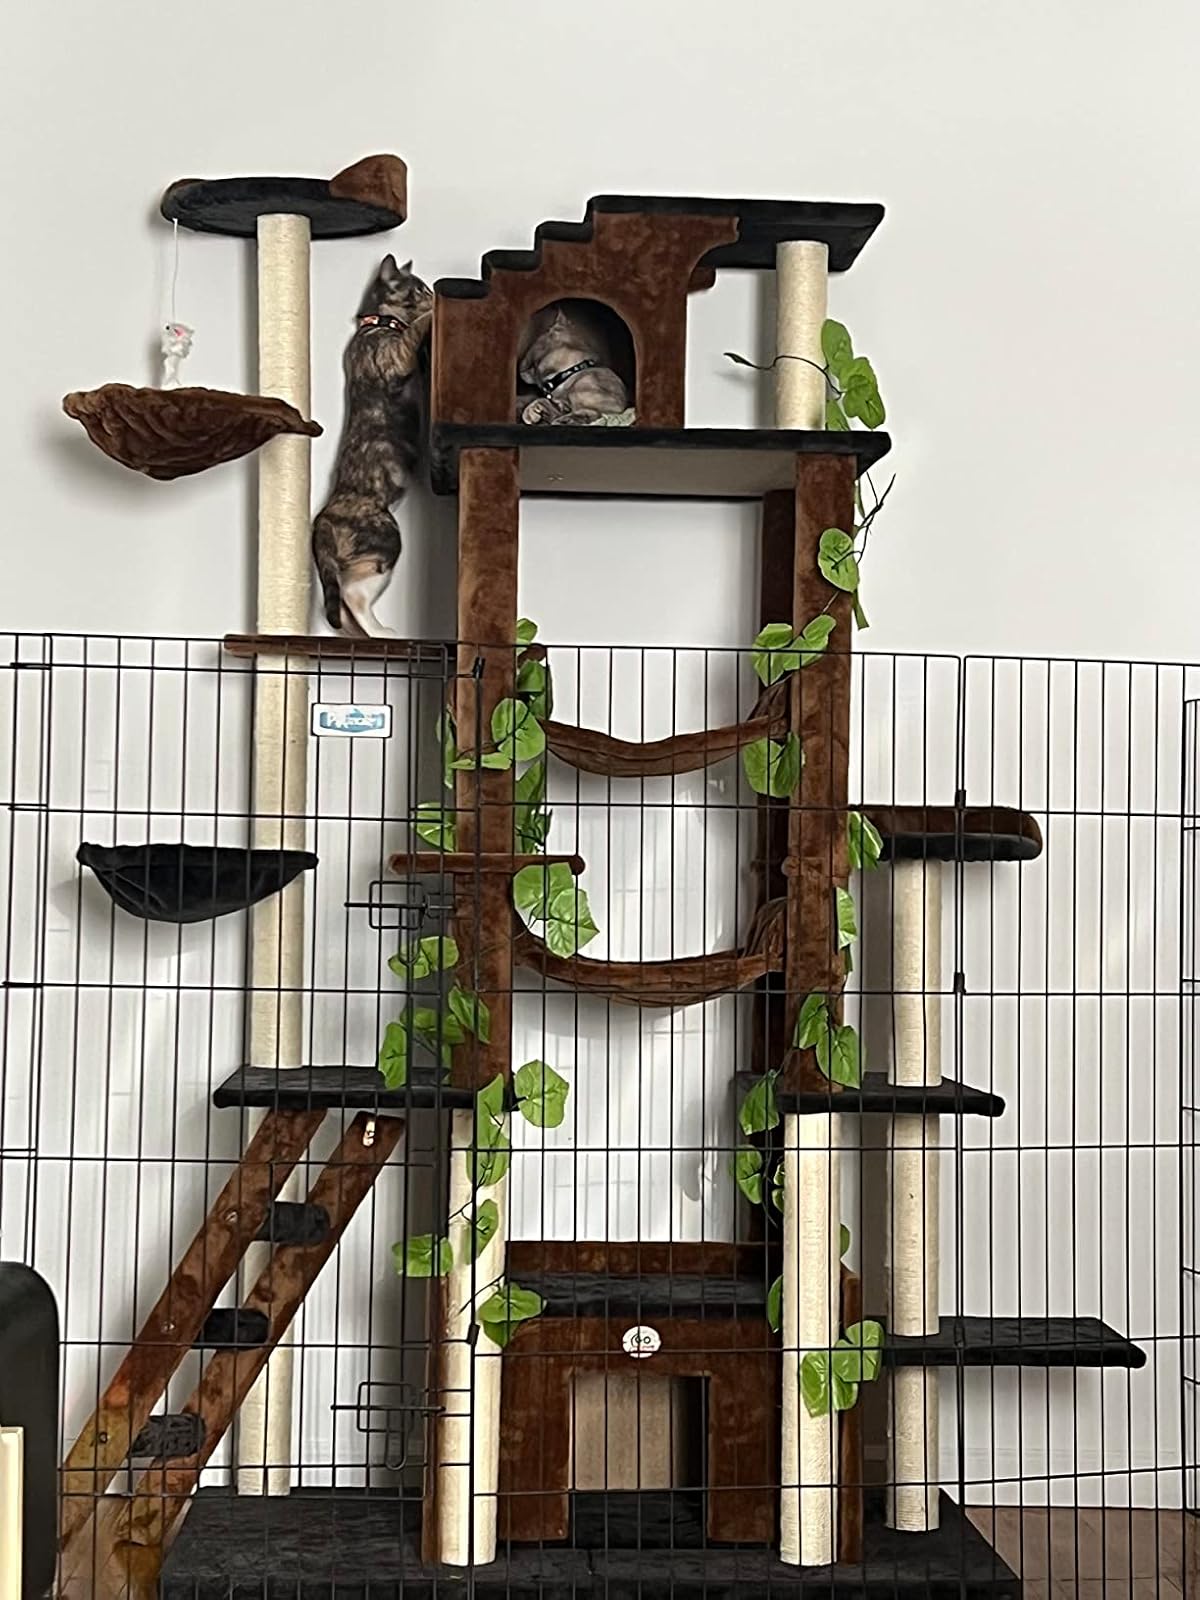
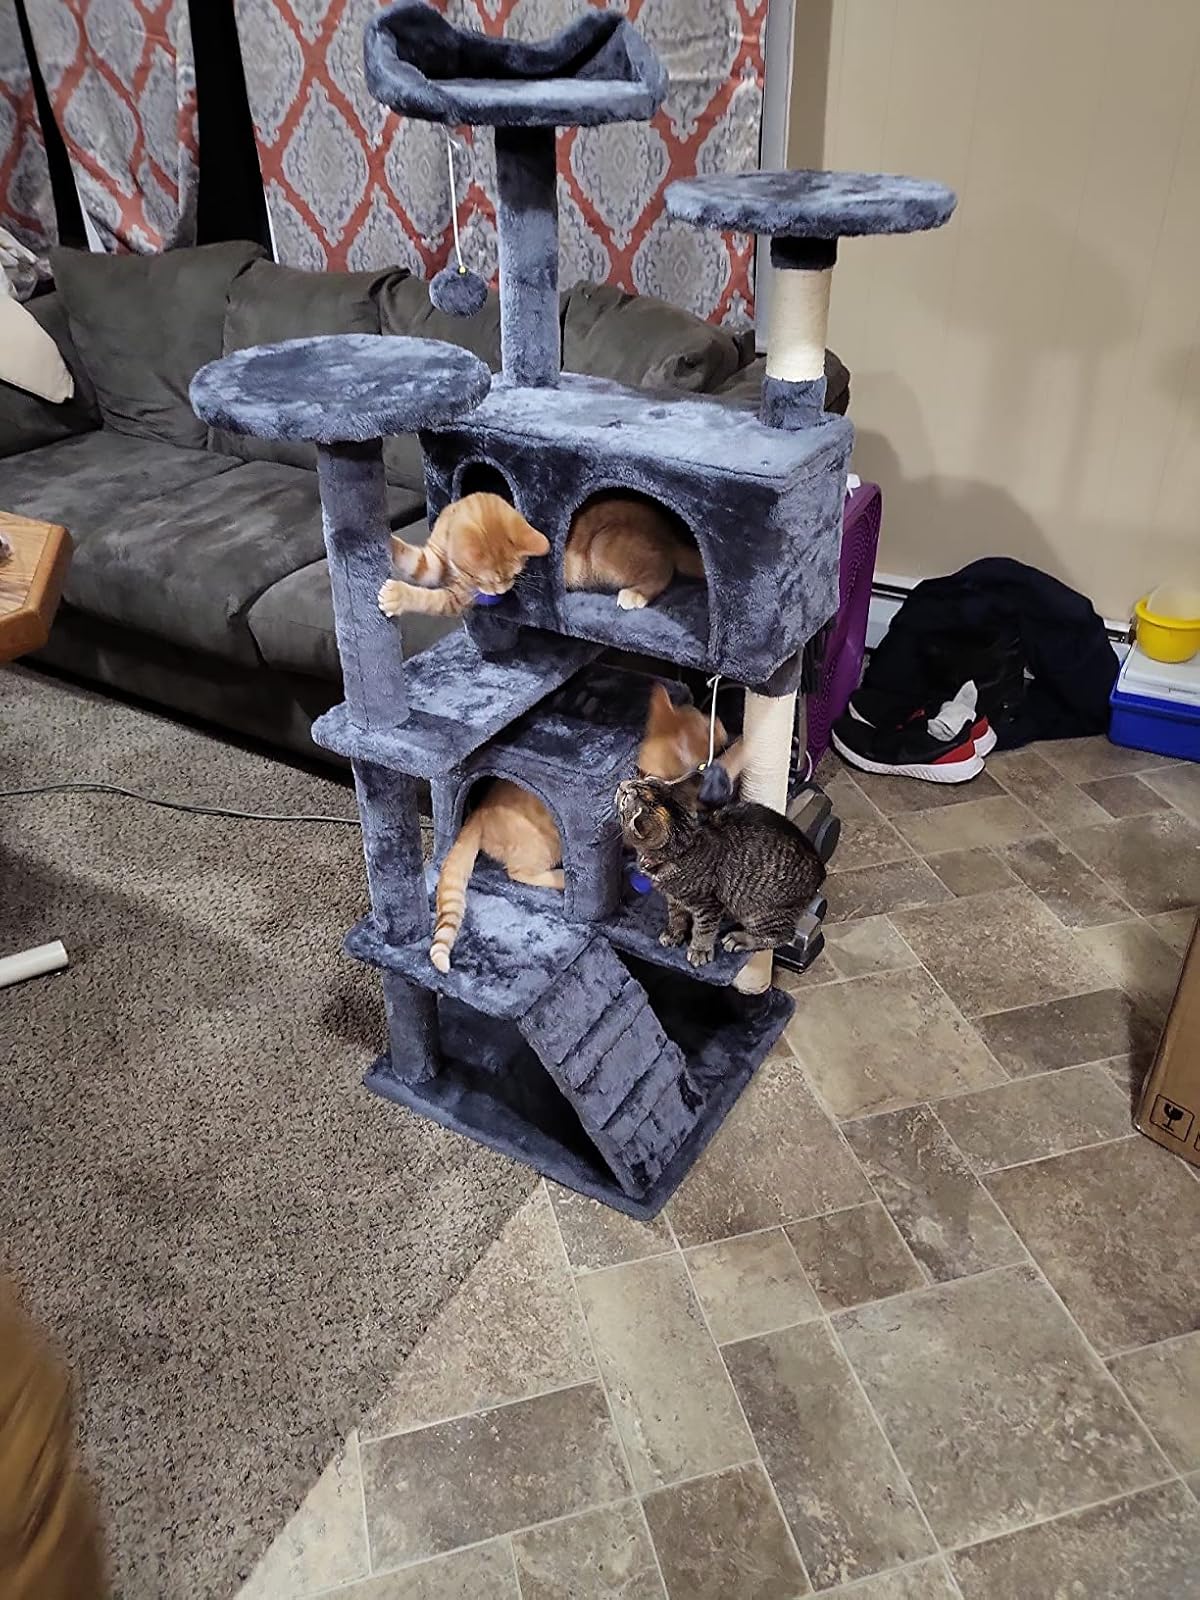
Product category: items_cat tree
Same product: no